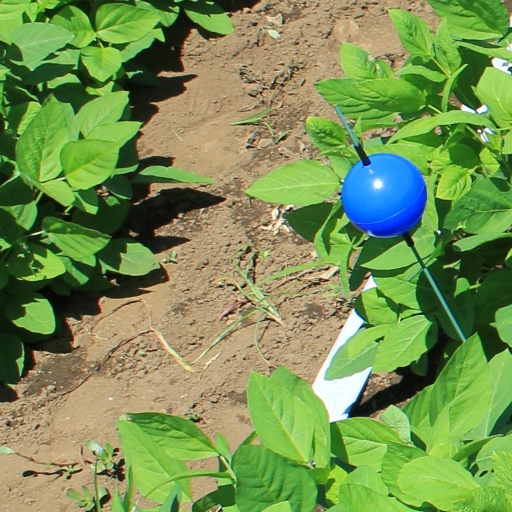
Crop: soybean